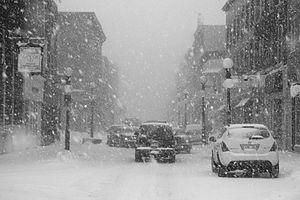
Saint-Hyacinthe est une ville du Québec, au Canada, la ville-centre de la MRC des Maskoutains en Montérégie. La ville est traversée par la rivière Yamaska, perpendiculairement à l'autoroute 20. Elle tient son nom du fondateur de la ville, le seigneur Jacques-Hyacinthe Simon dit Delorme.